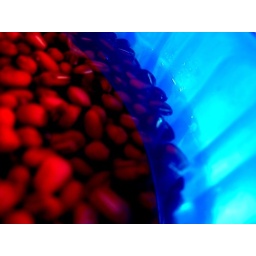
red azuki in blue bowl